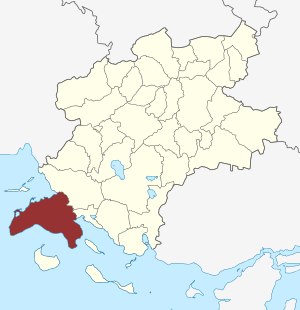
Horne Sogn (Faaborg-Midtfyn Kommune)
Sognets placering
Horne Sogn er et sogn i Fåborg Provsti. Sognet ligger i Faaborg-Midtfyn Kommune. Indtil kommunalreformen i 2007 lå det i Faaborg Kommune og indtil kommunalreformen i 1970 lå det i Sallinge Herred. I Horne Sogn ligger Horne Kirke.